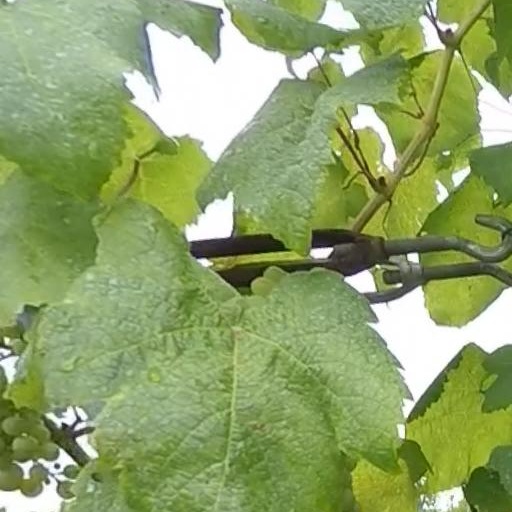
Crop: grape